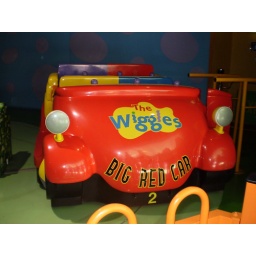
Yes we had a ride in the big red car